LMS 3-Cylindered Stanier 2-6-4T

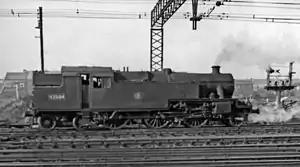
42504 at Stratford, November 1961

The LMS Stanier Class 4P 3-Cylinder 2-6-4T is a class of steam locomotives designed for work over the London, Tilbury and Southend Railway route. All 37 were built in 1934 at Derby Works and were numbered 2500–2536. The third cylinder was provided to allow increased acceleration between the many stops on the L.T.&S.R. line. From 1935 the LMS switched to constructing a very similar, albeit simpler, 2-cylinder design.